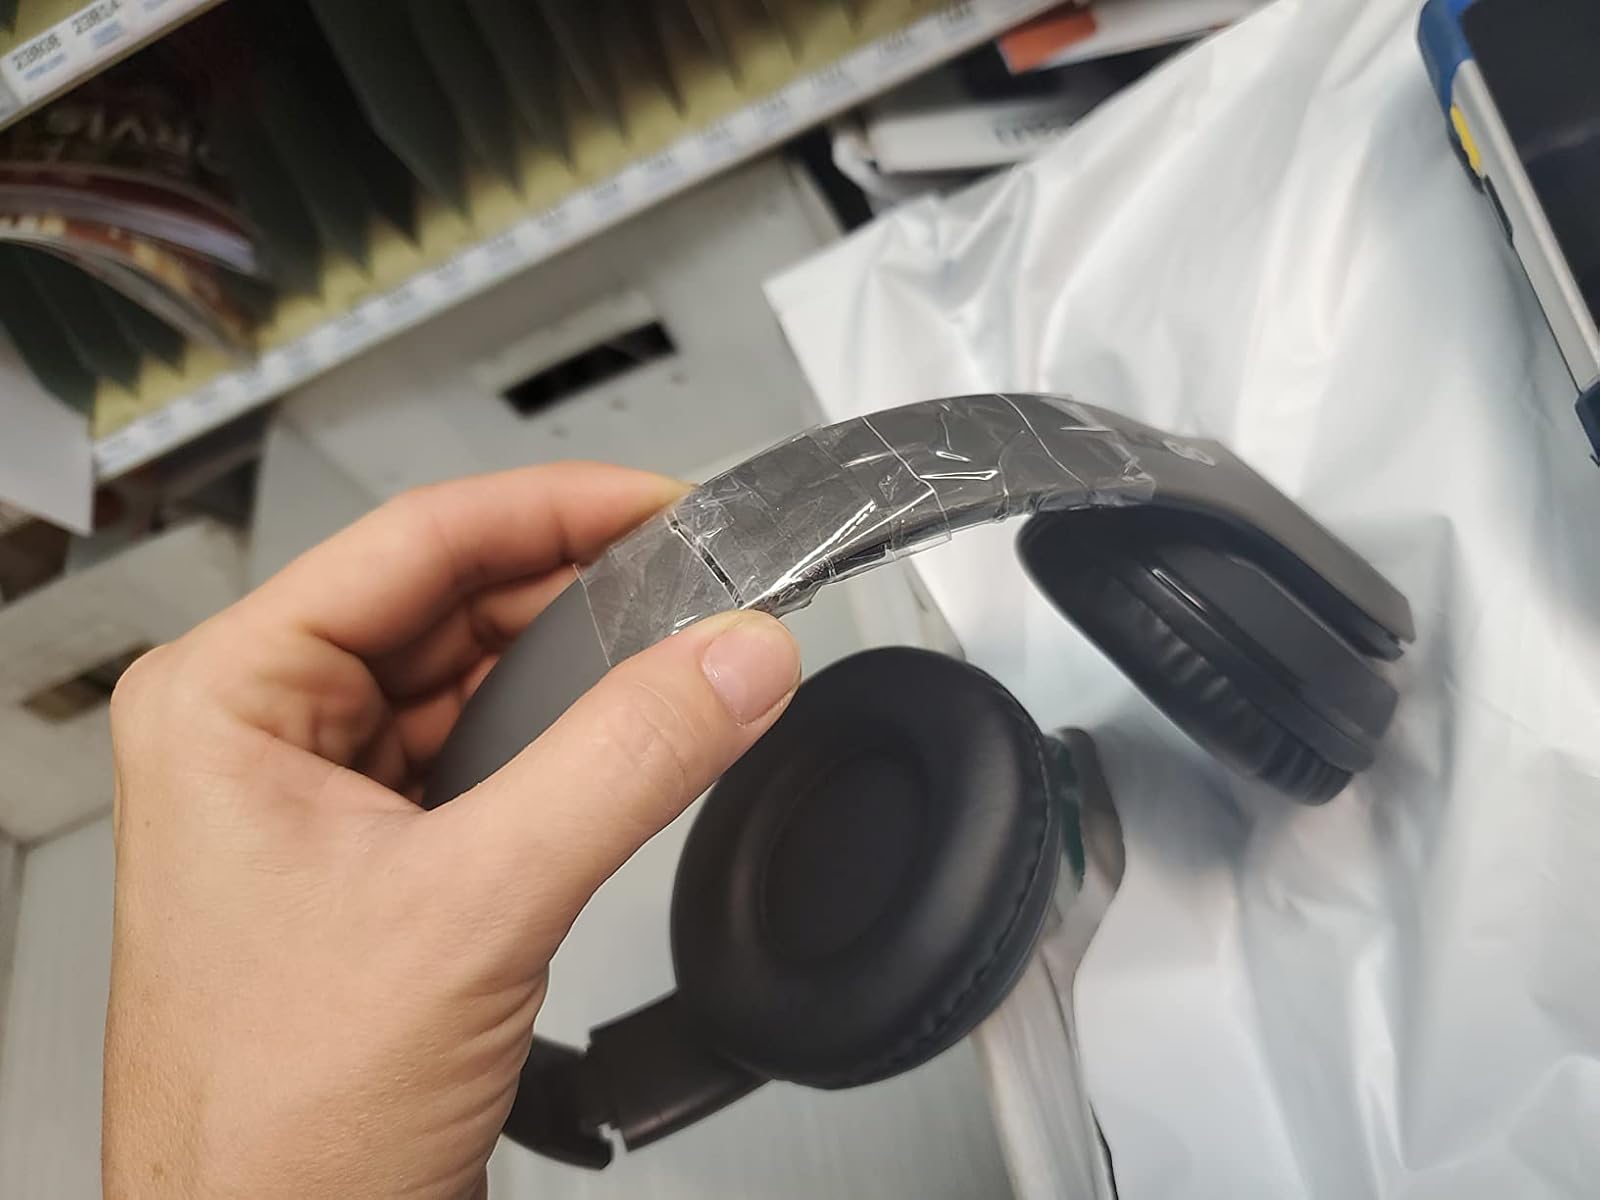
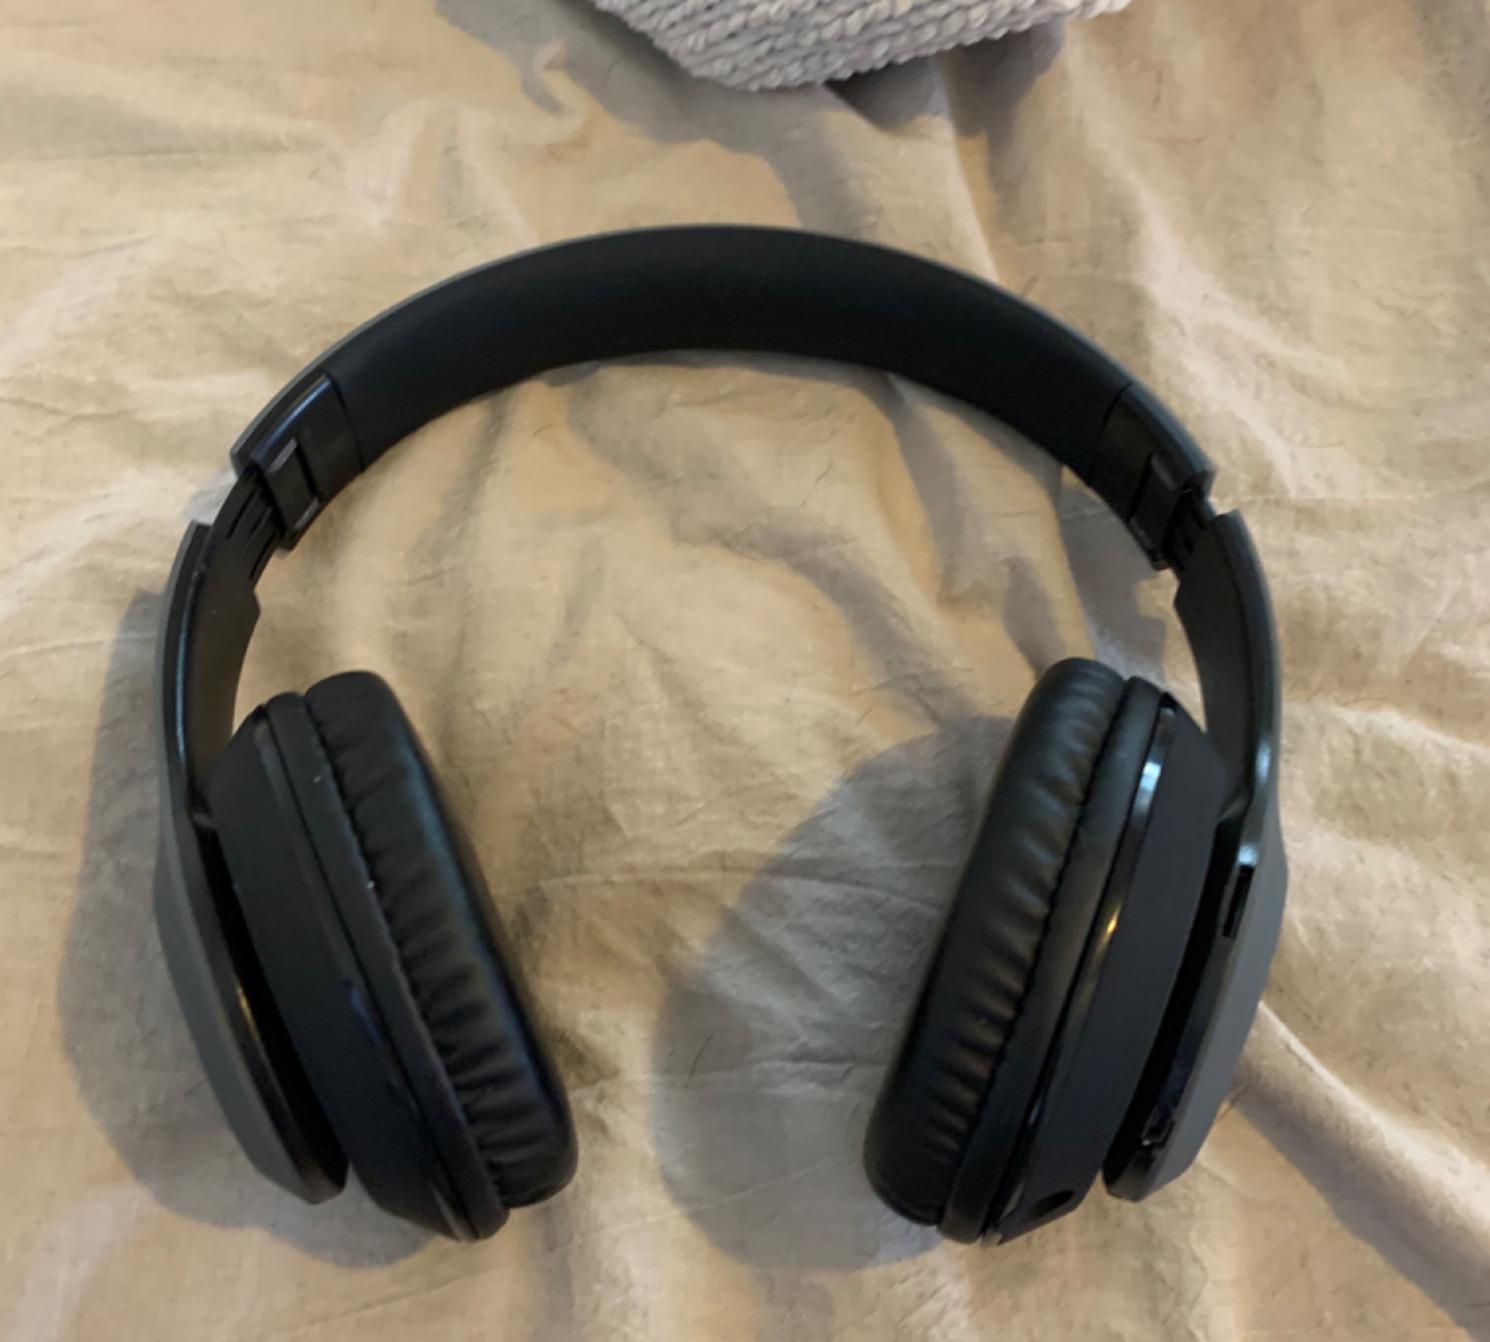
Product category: headphones
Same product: yes